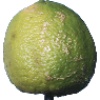
Label: Limes 1